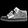
Label: Sneaker